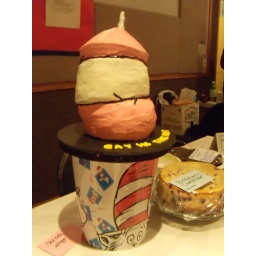
cat in the hat cake